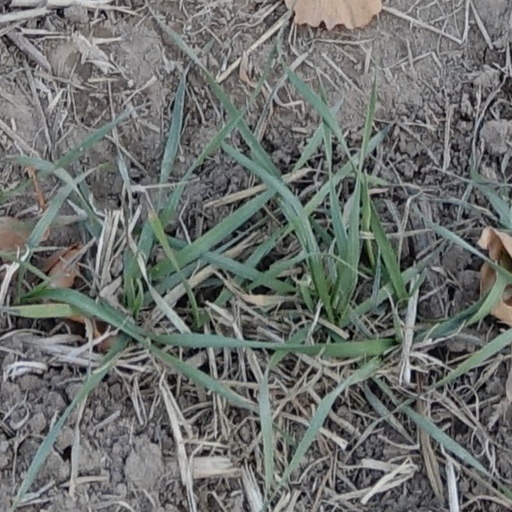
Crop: wheat